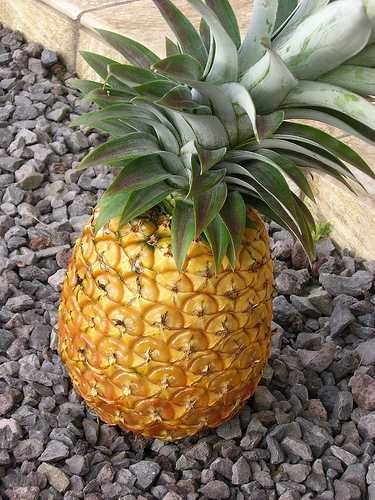
Label: Pineapple